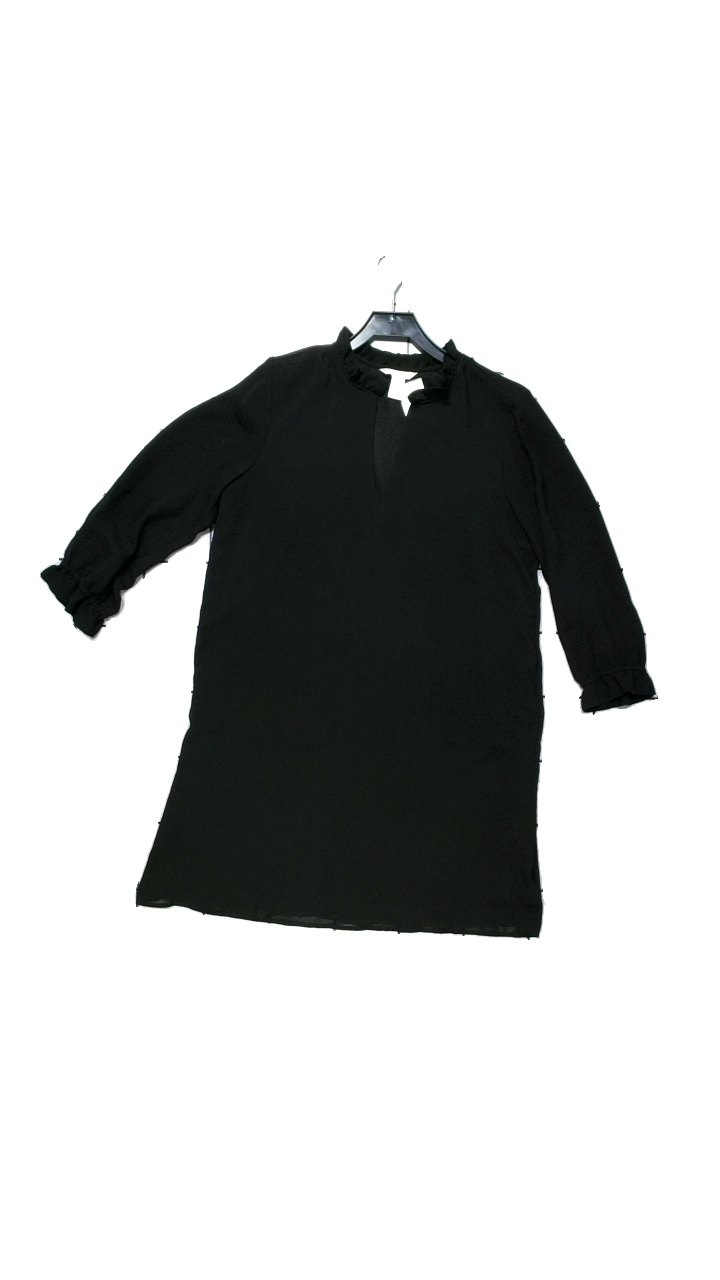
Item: Dress (Ladies)
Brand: H&m
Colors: Black
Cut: V-collar
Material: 100%Polyester
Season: All
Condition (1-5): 4
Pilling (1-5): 4
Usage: Reuse
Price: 50-100